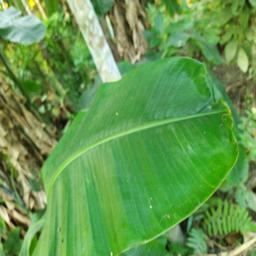
Label: YELLOW SIGATOKA